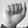
ASL letter: A